Church of Providence, Heidelberg

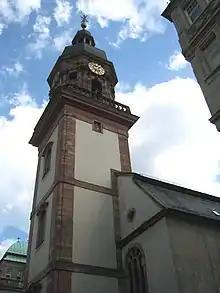
View of the tower of the Church of Providence, seen from the Hauptstrasse.

The Church of Providence is a Protestant church on the Hauptstrasse of the old town of Heidelberg. Until the union of the Protestant Church in Baden in 1821, this was the Lutheran church of central Heidelberg, while the Church of the Holy Spirit was the meeting place of the Calvinist church.